Shenango Area School District

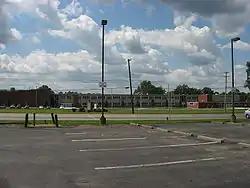
Shenango High School

Shenango Area School District is a public school district located in Lawrence County, Pennsylvania, United States. The district serves Shenango Township and South New Castle Borough. 700 students currently attend the district's elementary school, while an additional 750 are part of the junior-senior high school. Colors are Blue and Gold. The mascot is the Wildcat.